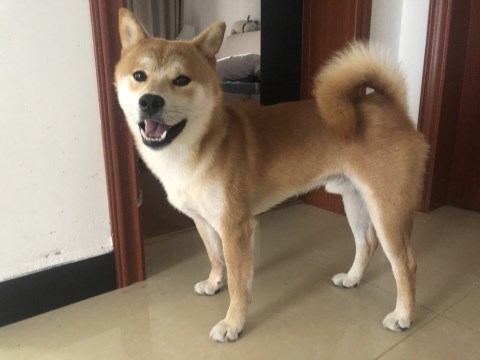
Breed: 1043-n000001-Shiba_Dog